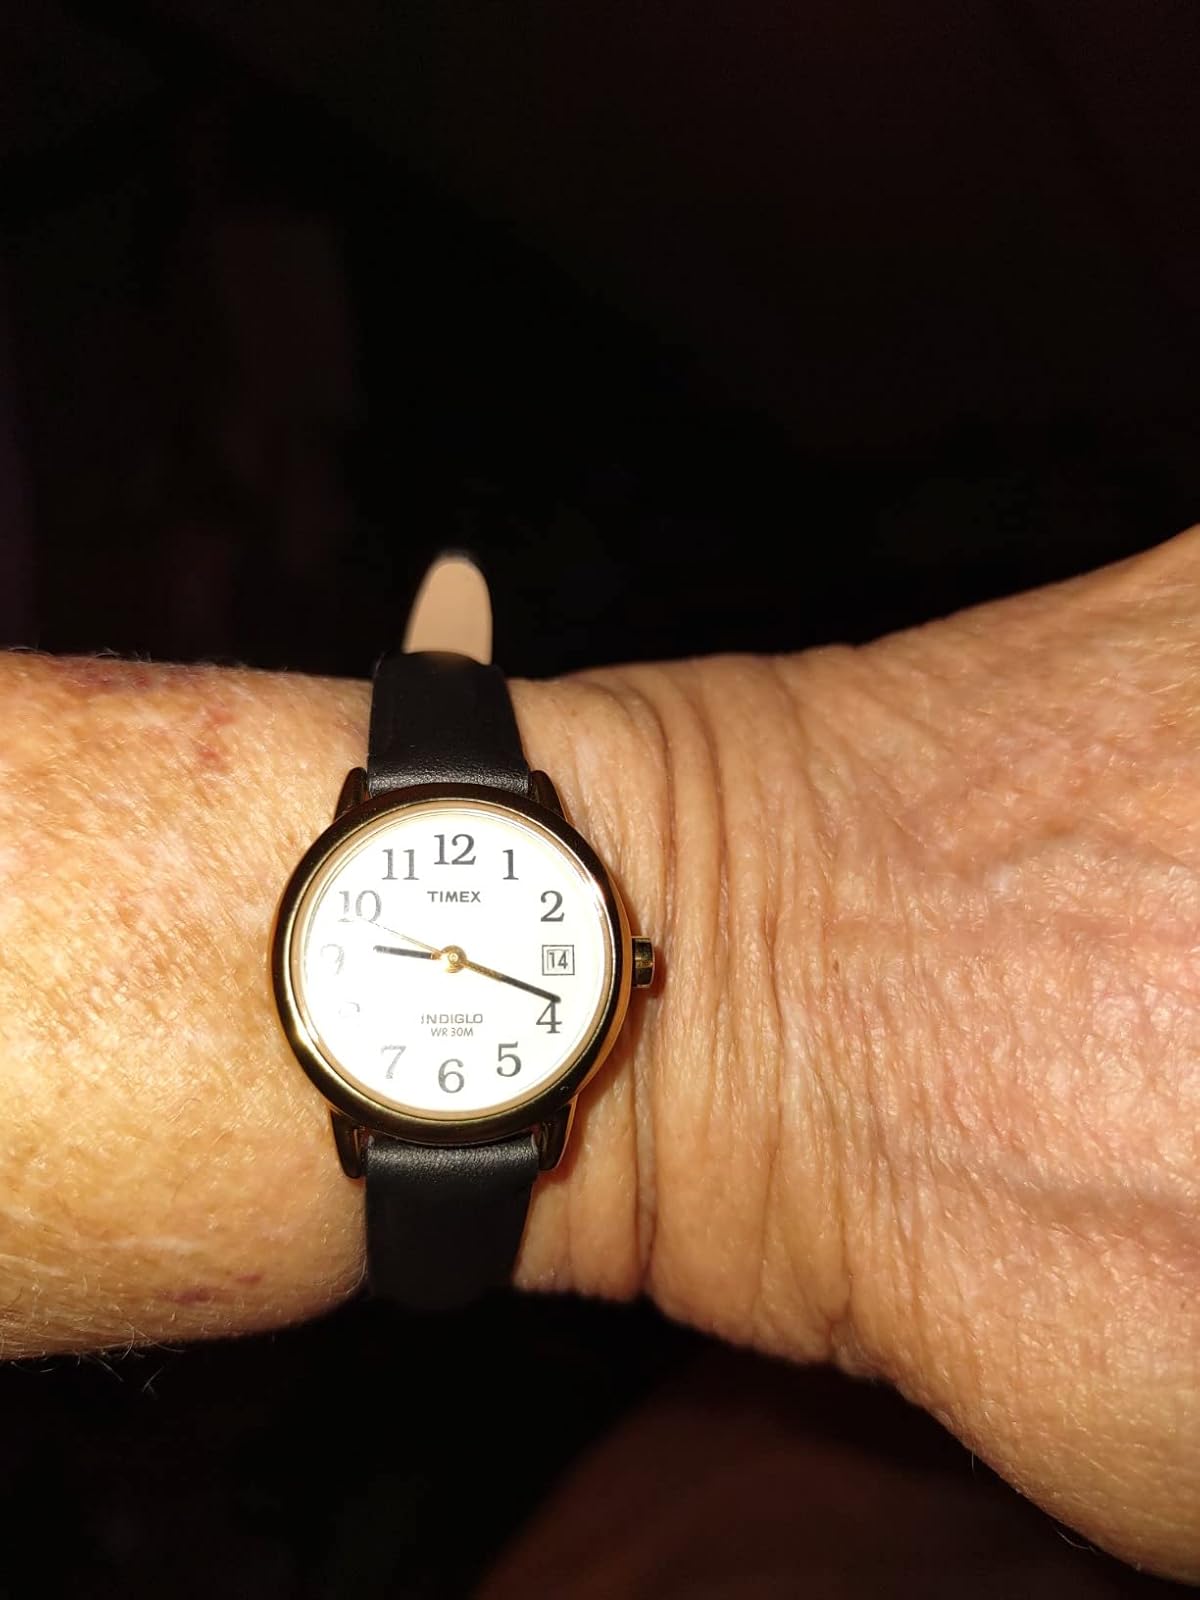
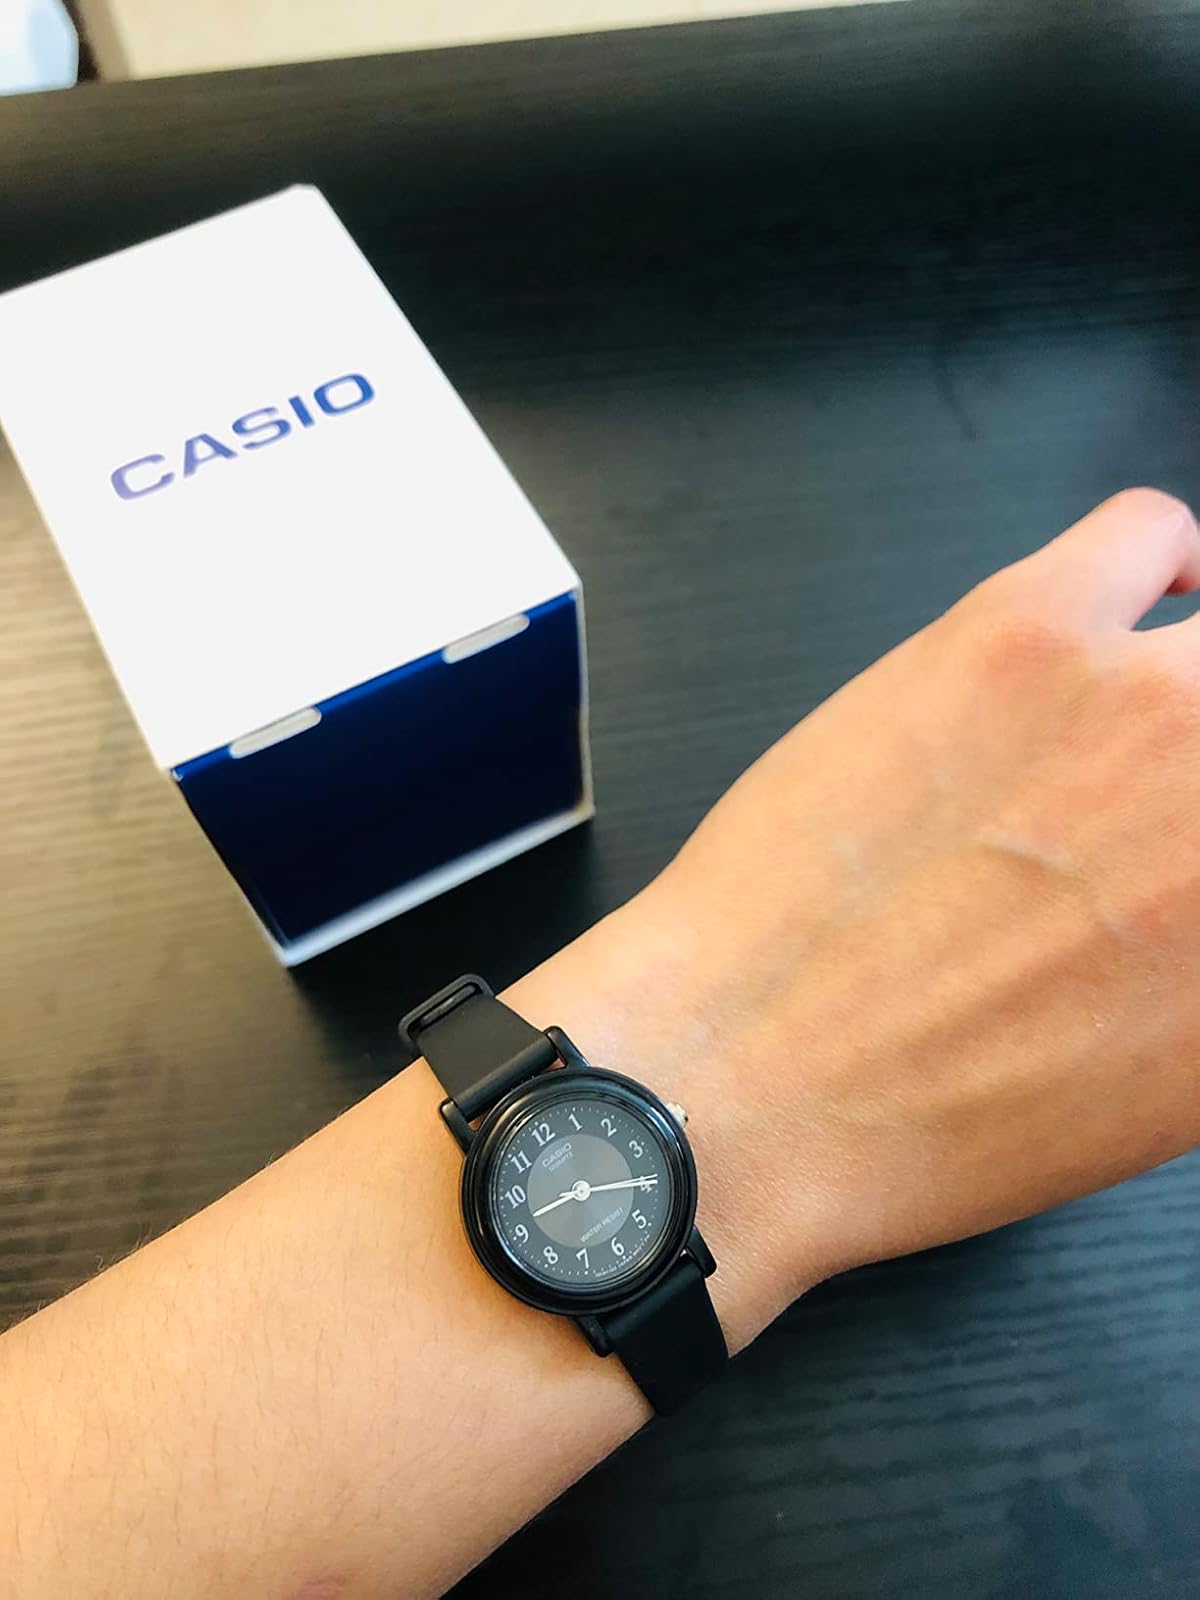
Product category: accessories_watch
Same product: no